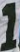
Number: 1